Amberlife

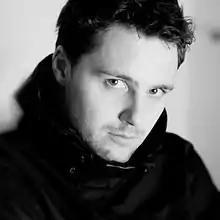
Amberlife in 2009

Amberlife (born Edgaras Lubys on 17 August 1983 in Klaipėda) is a popular Lithuanian musician and songwriter.